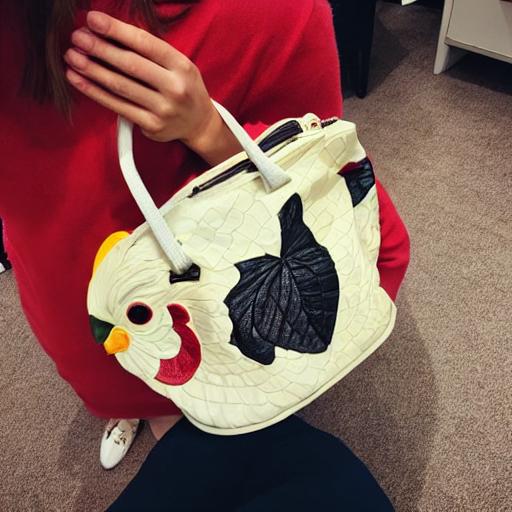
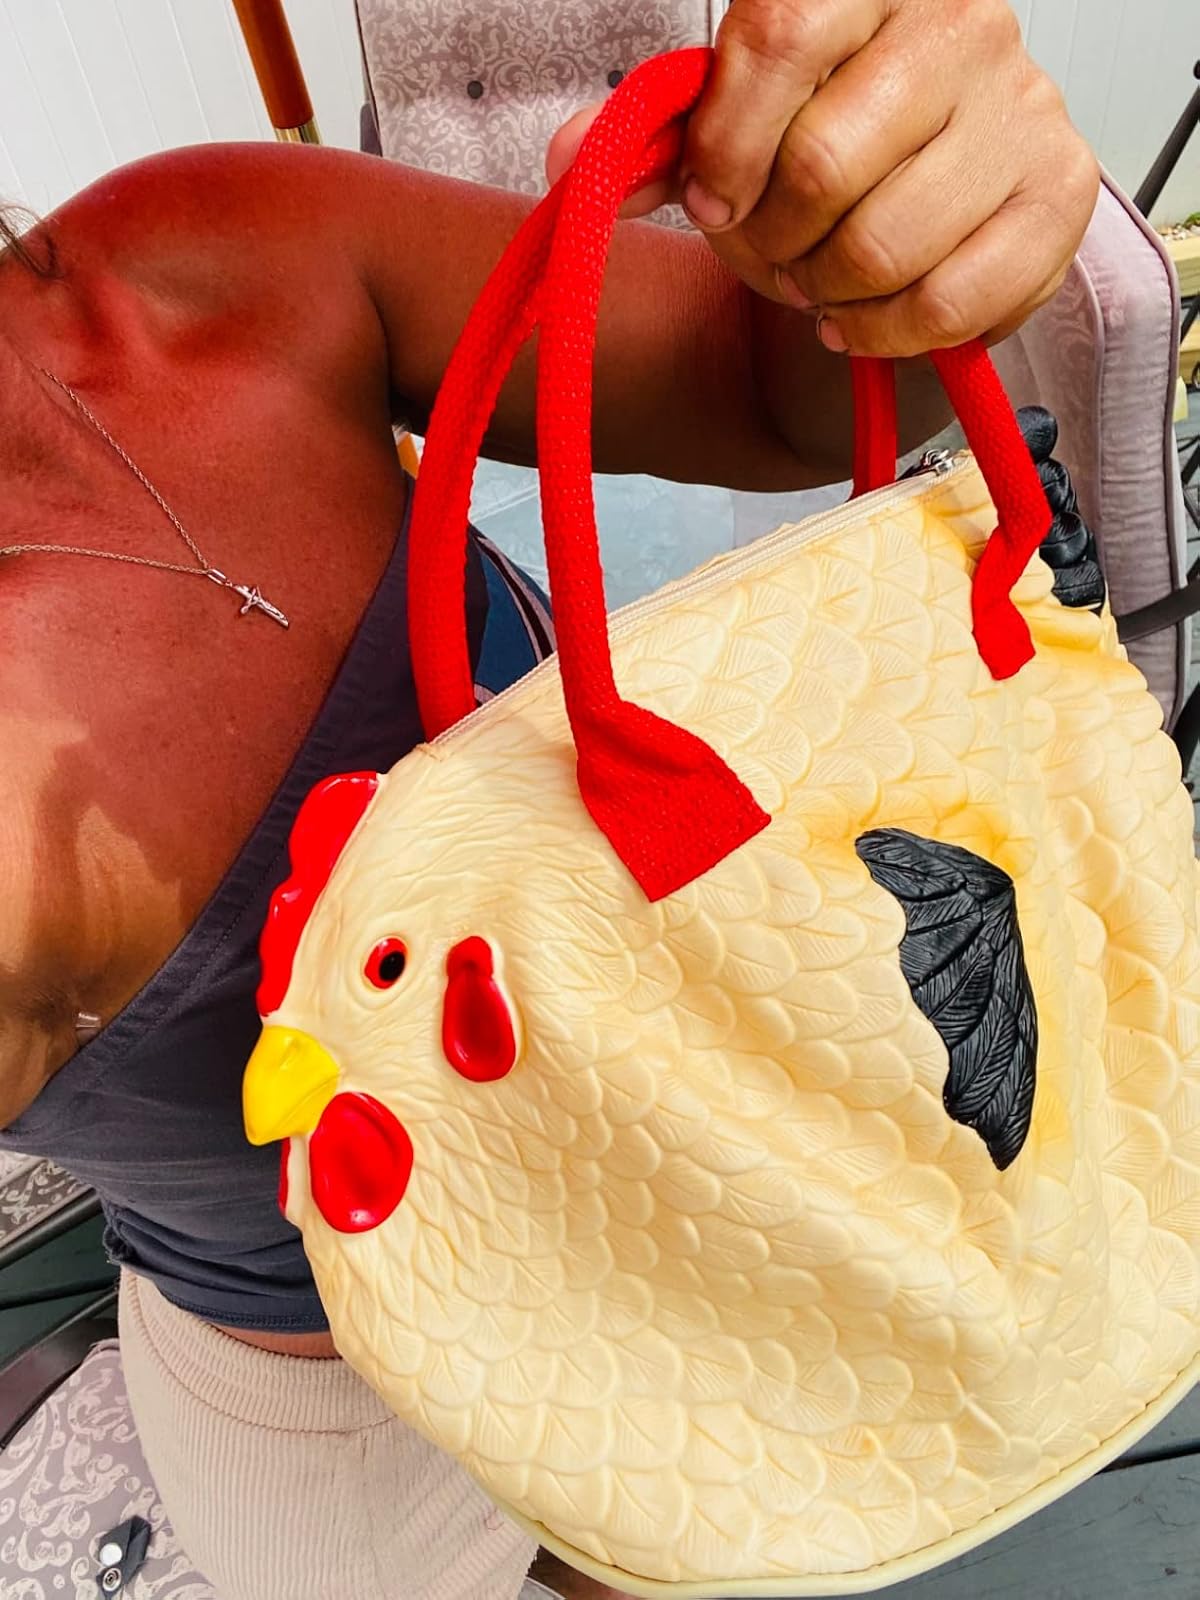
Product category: accessories_handbag
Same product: no